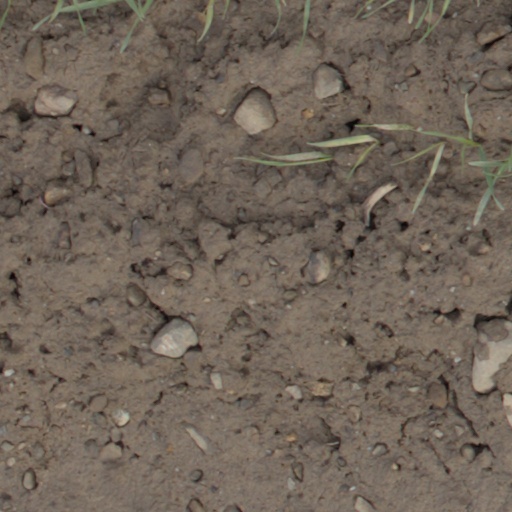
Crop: wheat